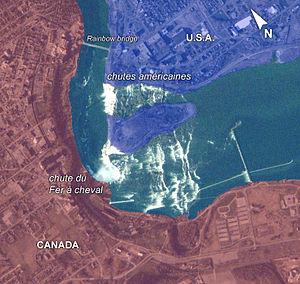
Les chutes du Niagara ou chutes Niagara sont un ensemble de trois chutes d’eau situées sur la rivière Niagara qui relie le lac Érié au lac Ontario, dans l’est de l’Amérique du Nord, à la frontière entre le Canada et les États-Unis :